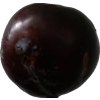
Label: plum